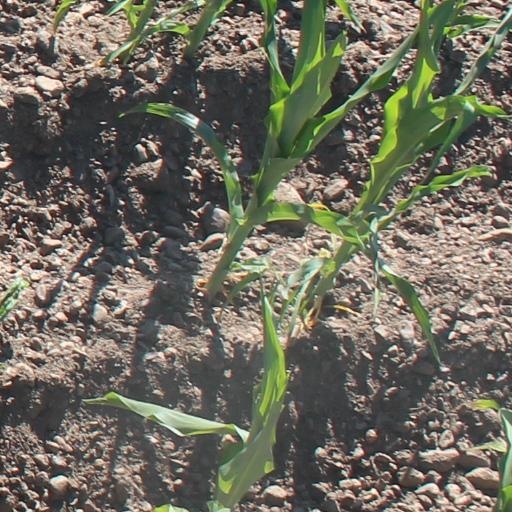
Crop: maize; corn